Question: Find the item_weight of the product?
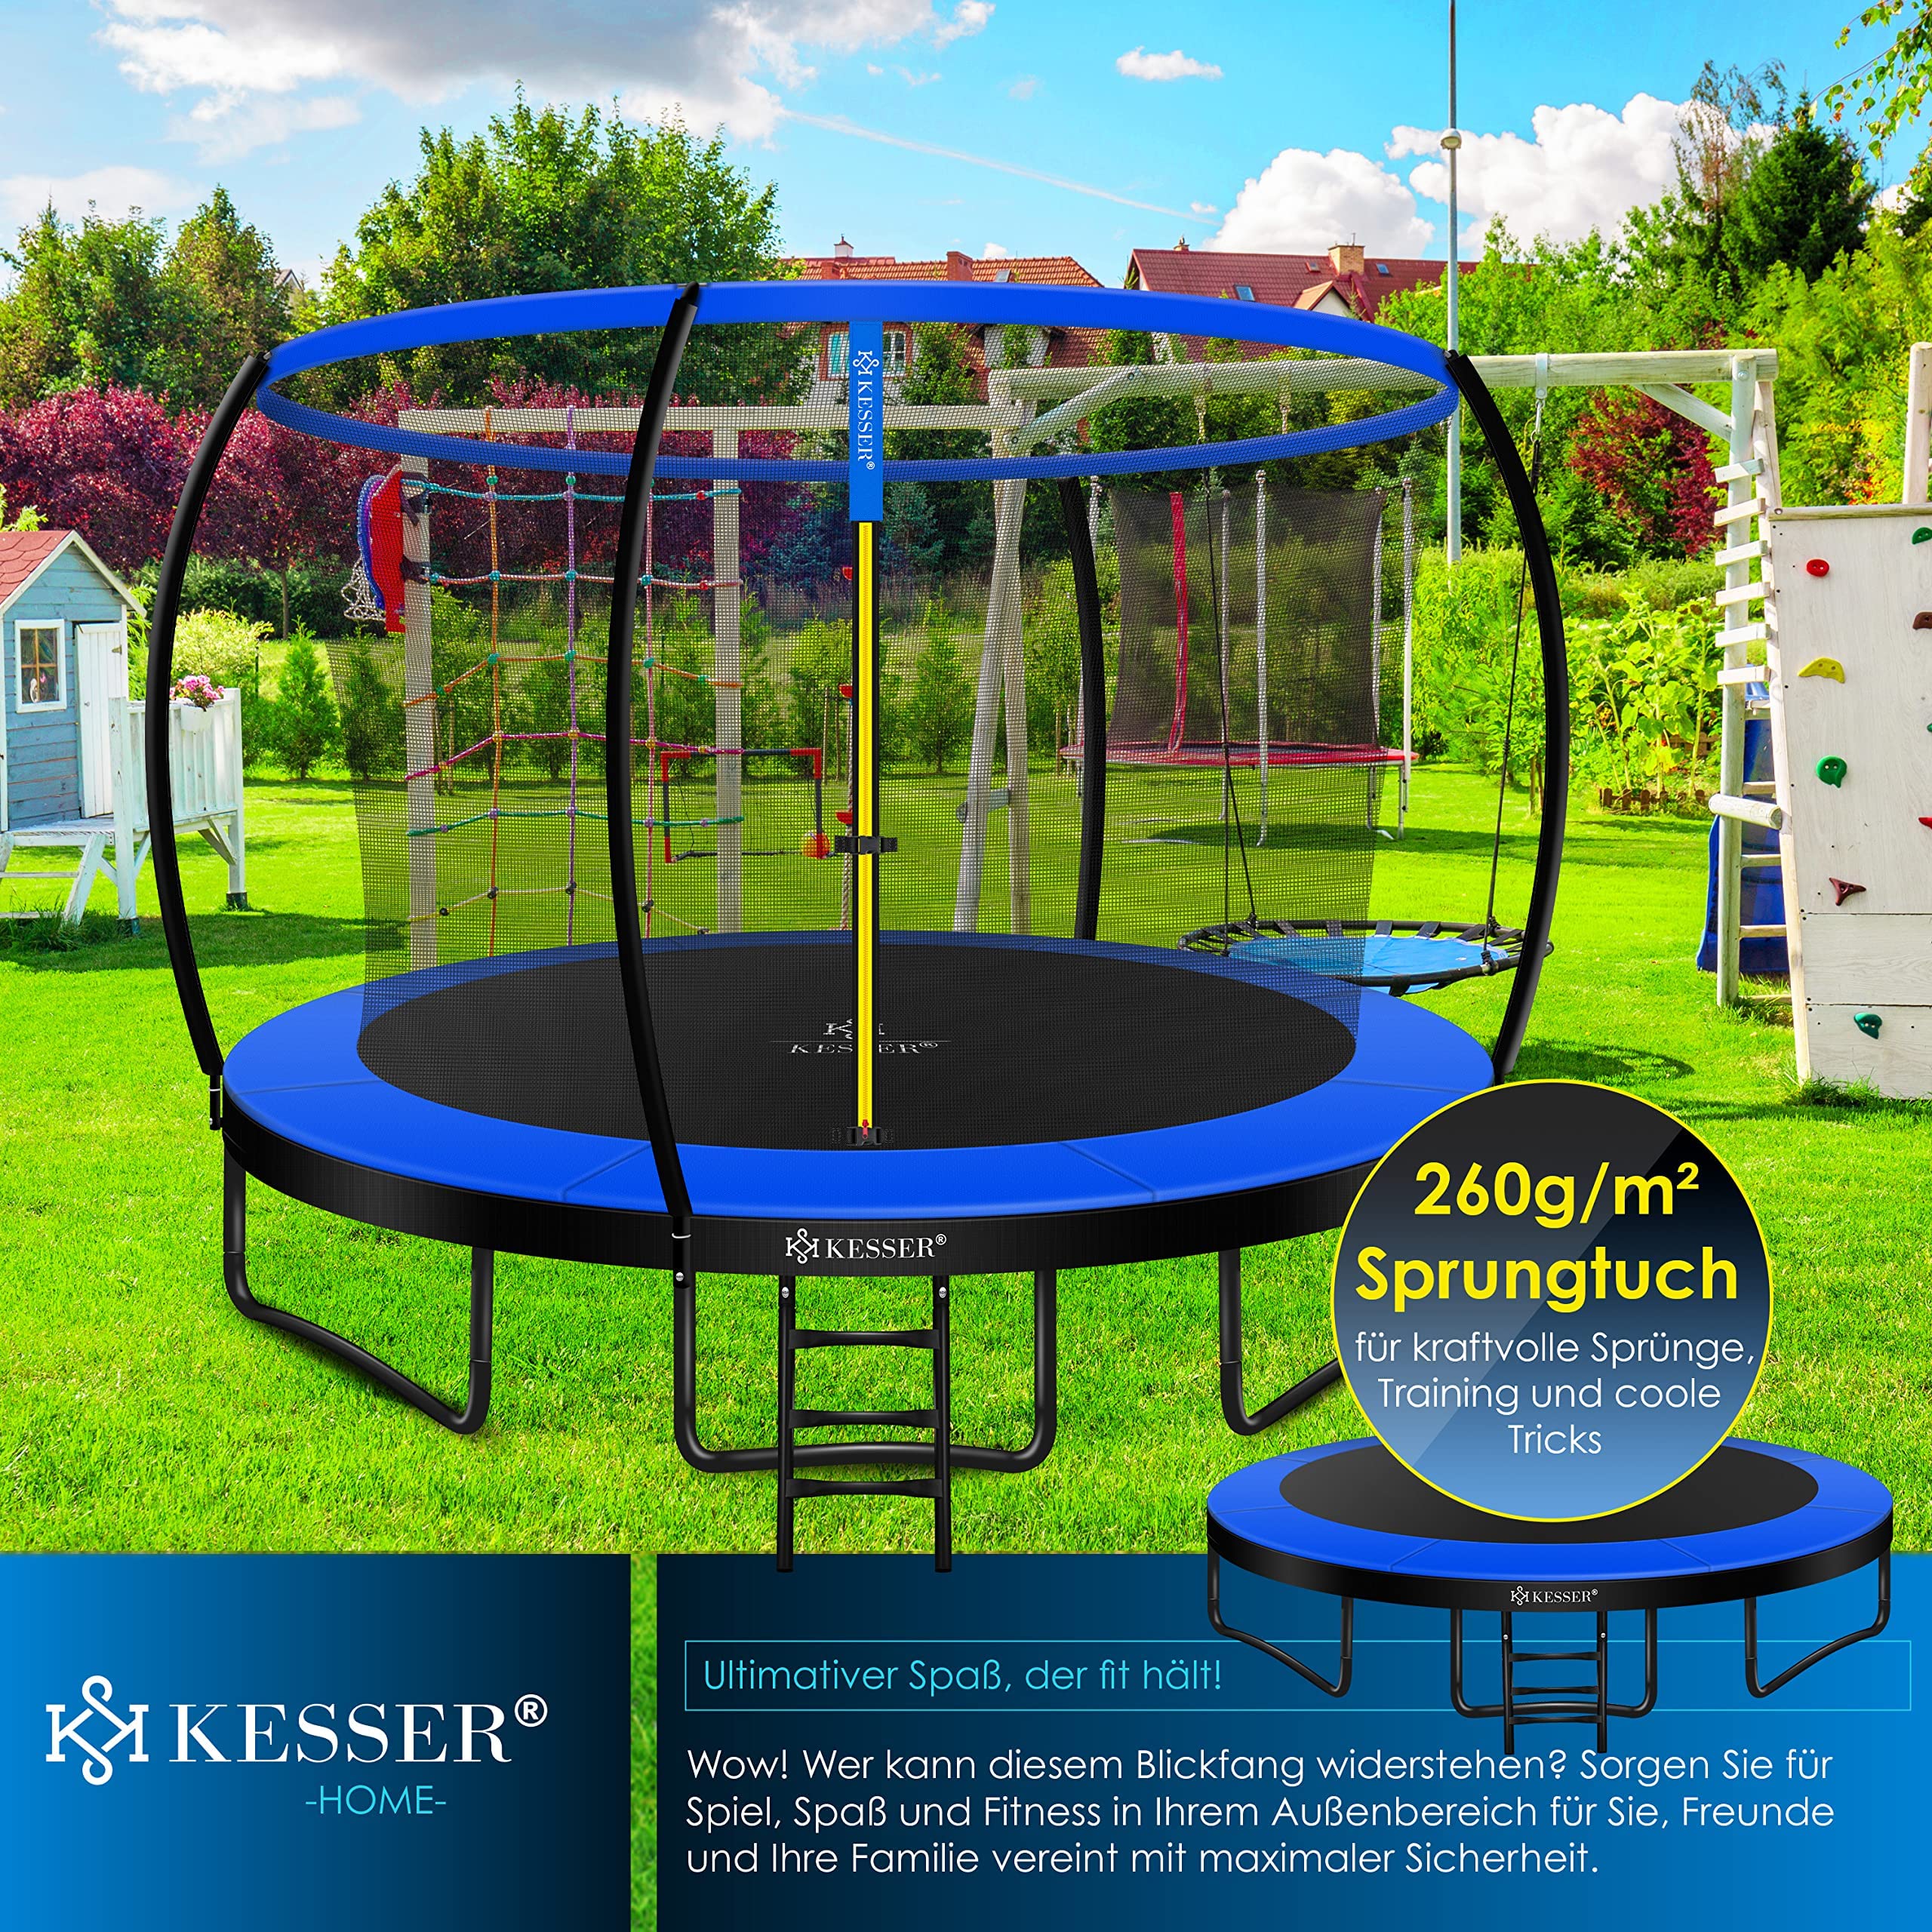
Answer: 260.0 gram